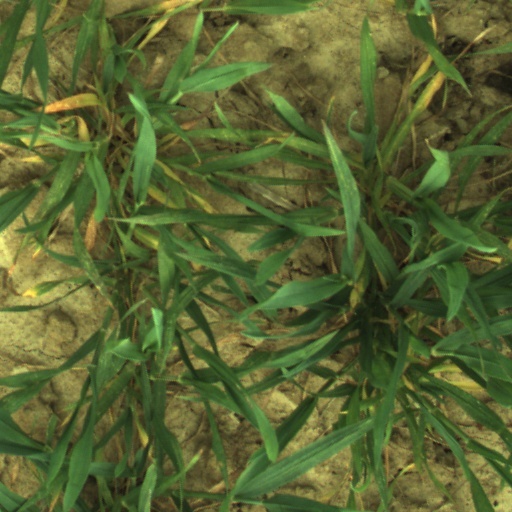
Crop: wheat